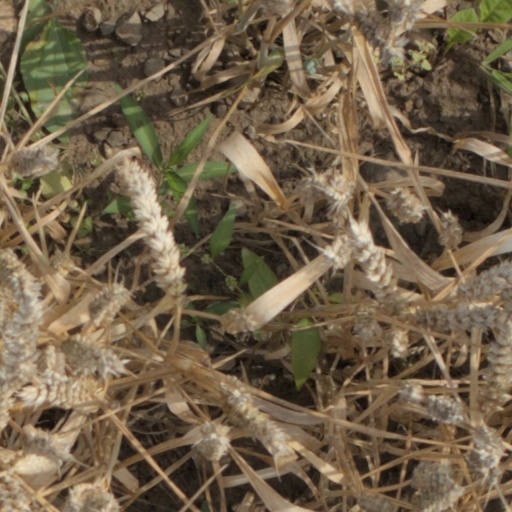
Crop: wheat